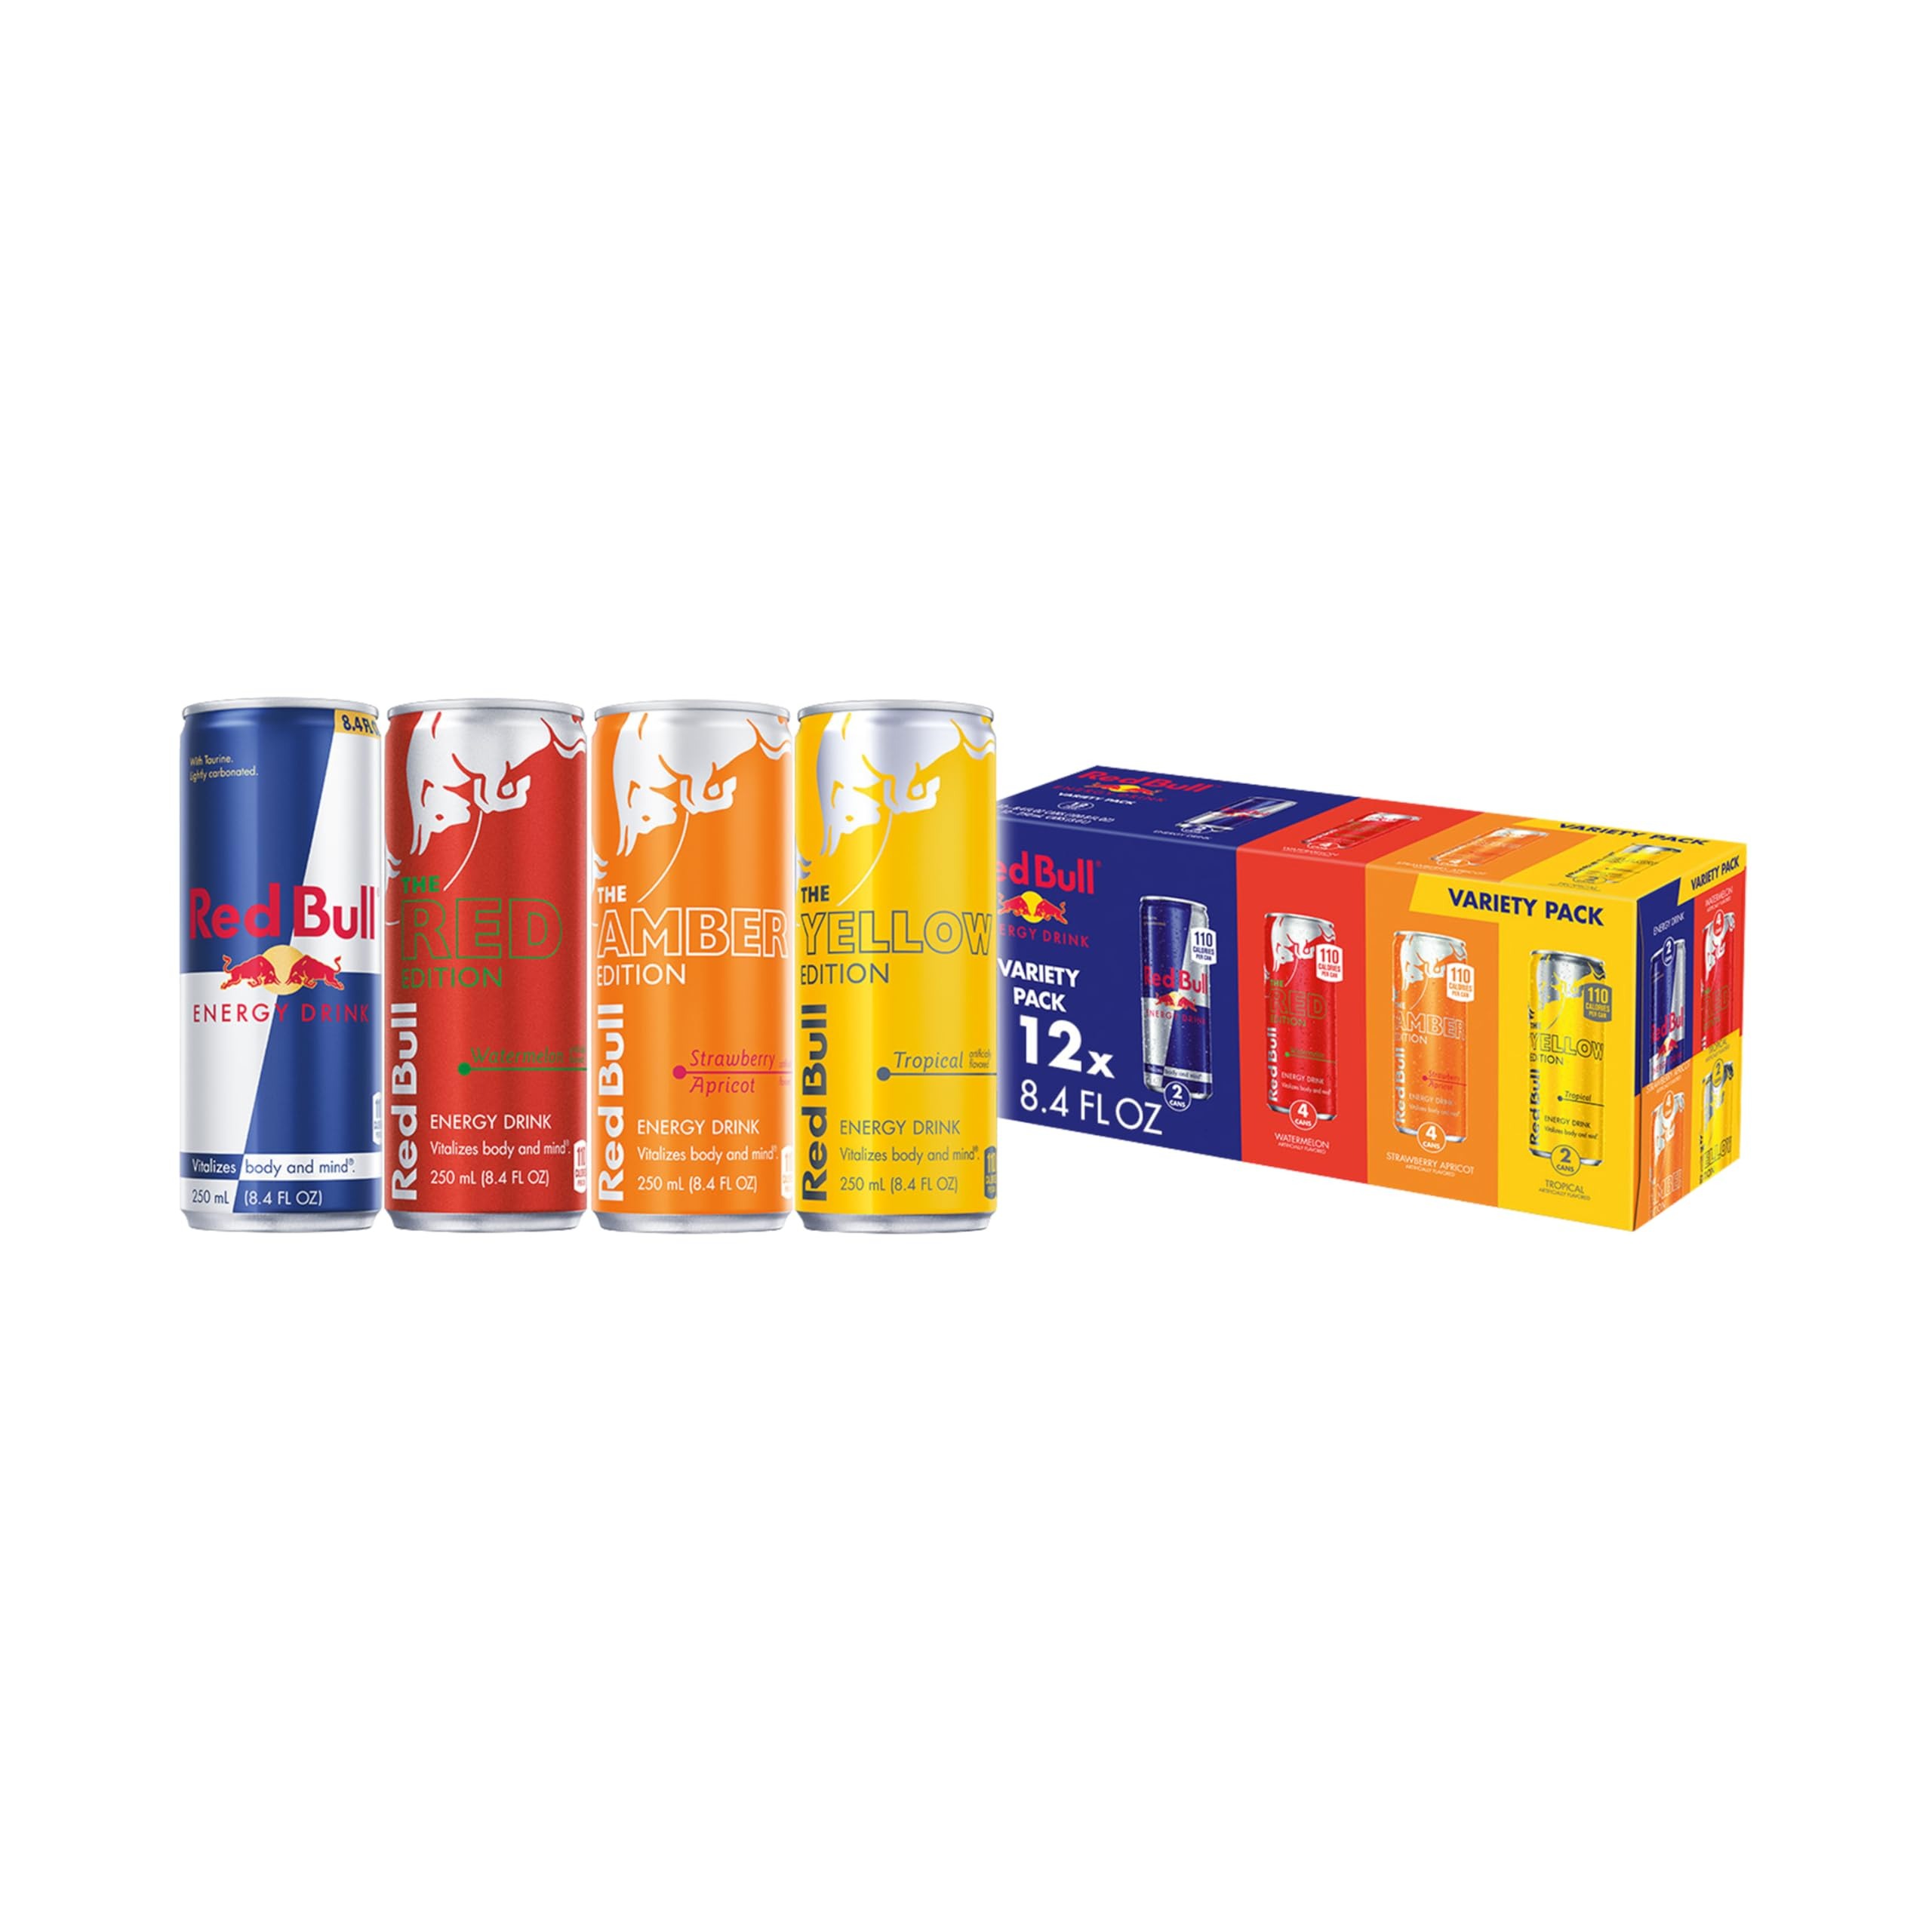
Item Name: Red Bull Energy Drink Variety Pack, Energy Drink, Red, Yellow & Amber, with 80mg Caffeine plus Taurine & B Vitamins, 8.4 Fl Oz, Pack of 12 Cans
Bullet Point 1: This Variety Pack includes 2 cans each of Original and Tropical; and 4 cans each of Watermelon and Strawberry Apricot; Red Bull features taurine, an amino acid, plus four essential B-group vitamins B3, B6, B12 and B5, which contribute to normal energy-yielding metabolism
Bullet Point 2: Each 8.4 fl oz can contains 80mg of caffeine which helps to increase alertness, no more than 28g of real sugar similar to a glass of apple juice of the same size, and no more than 120 calories
Bullet Point 3: This lightly sparkling energy drink gives you wiiings for gaming, work, school, sports, pre-workout, music festivals, and on-the-go; Made to be vegetarian and free from wheat, dairy, gluten, and lactose
Bullet Point 4: Try our unique Red Bull Editions featuring the flavors of Peach-Nectarine, Juneberry, Coconut Berry, Dragon Fruit, Blueberry and more; Sugar free options include Red Bull Sugar Free and Red Bull Zero
Bullet Point 5: Best enjoyed ice cold, Red Bull makes an excellent base for non-alcoholic mocktails; Add in your favorite fruit juice or fruit garnishes for endless combinations
Value: 100.8
Unit: Fl Oz

Price: 22.99